Natalie Achonwa

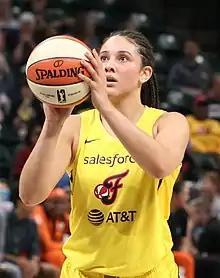
Achonwa with the Indiana Fever in 2019

Natalie Chioma Achonwa (born November 22, 1992) is a Canadian former professional basketball player and four-time Olympian with Canada's national team, and current assistant coach for player development at Michigan. She most recently played for the Minnesota Lynx of the Women's National Basketball Association (WNBA). She played college basketball at Notre Dame. Achonwa was born in Toronto, Ontario, started playing basketball in Guelph, Ontario, and is tall.